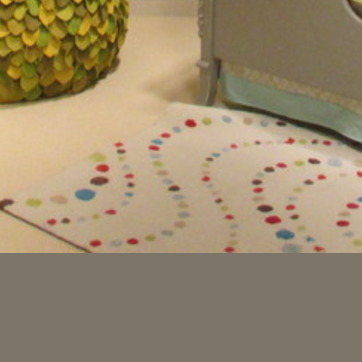
Material: carpet